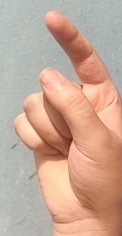
ASL sign: Z